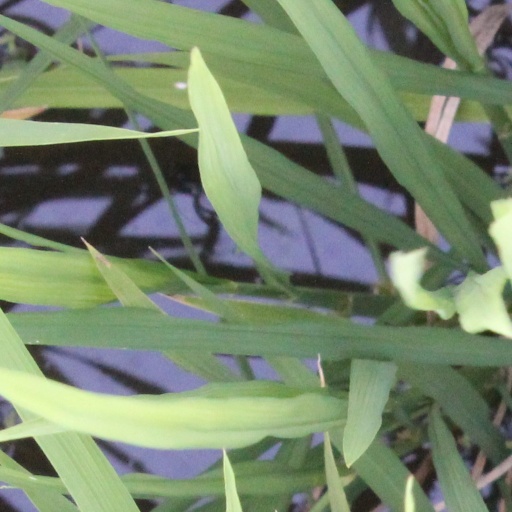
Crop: rice